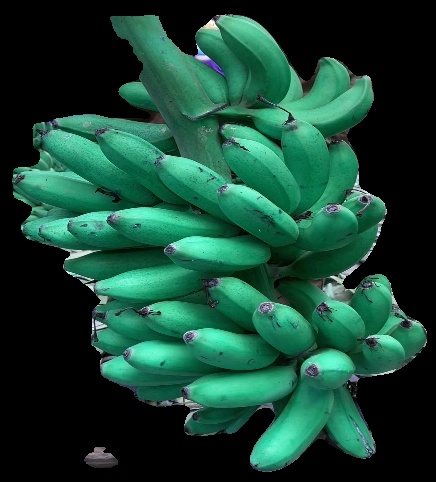
Variety: rasbale
Grade: grade1